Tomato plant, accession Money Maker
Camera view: bottom (45 deg); turntable rotation: 90 degrees
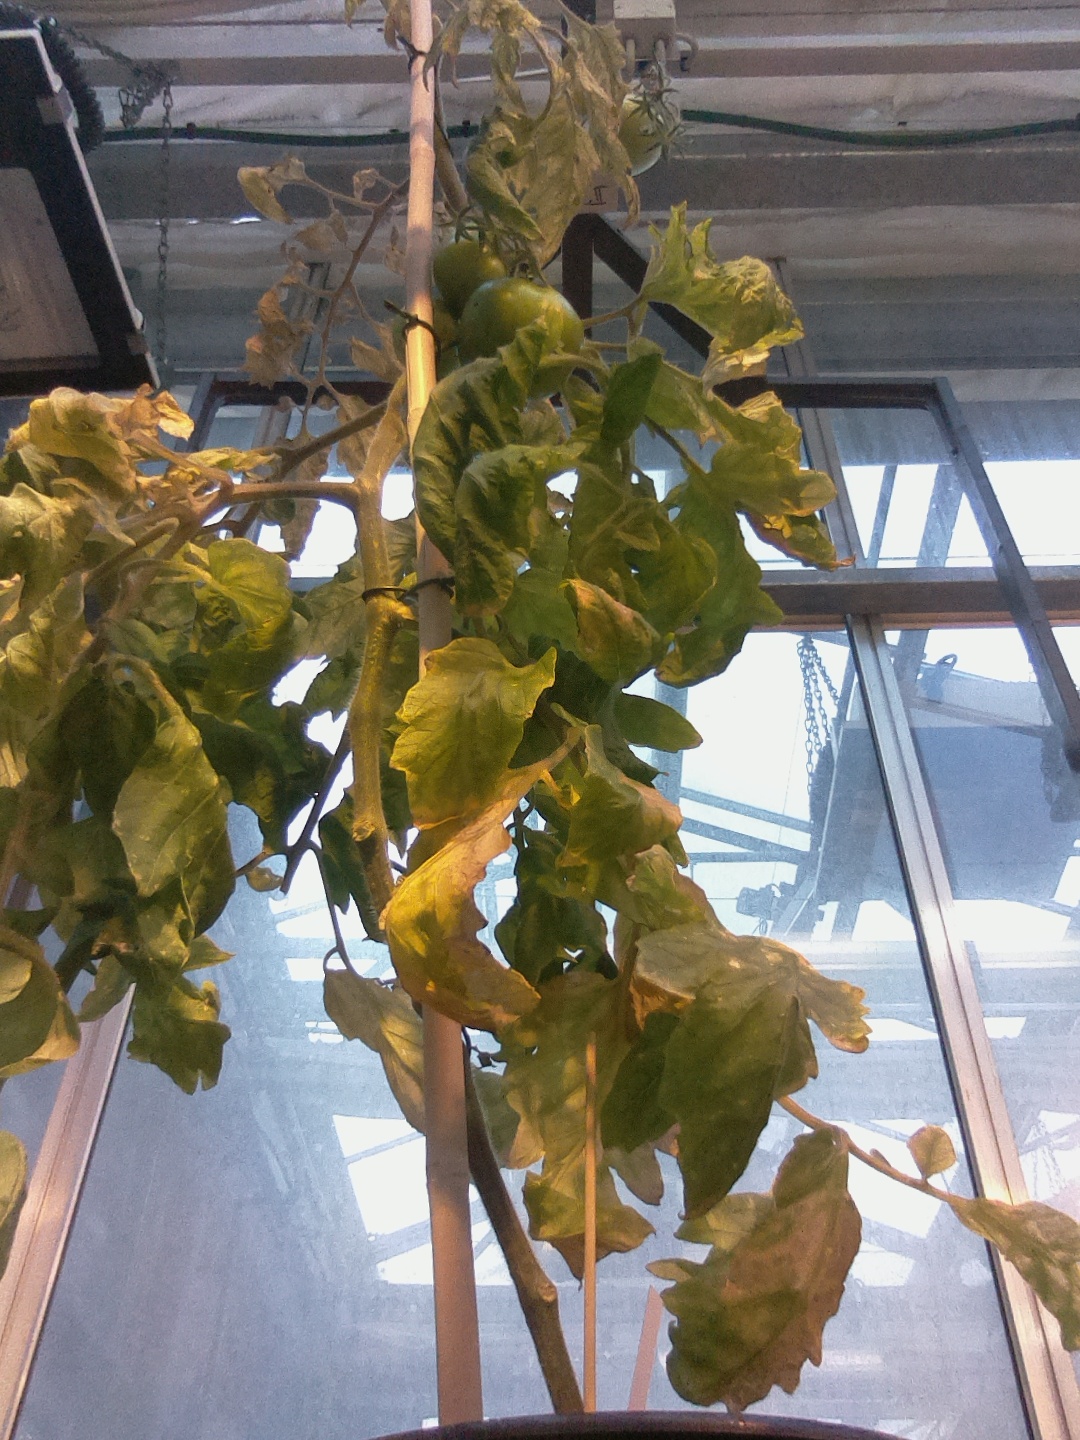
BBCH growth stage 83: 30%-40% of fruits show typical fully ripe color